Trevico-Turin: Voyage in Fiatnam

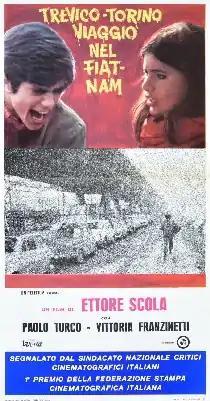

Trevico-Turin: Voyage in Fiatnam is a 1973 Italian drama film, a docufiction written and directed by Ettore Scola. It is a realistic description of the difficult living conditions of Fiat workers who emigrated from South Italy.